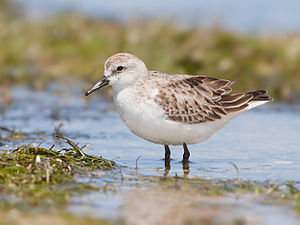
Rødhalset ryle
Rødhalset ryle i vinterdragt
Rødhalset ryle er en vadefugl, der yngler i det nordvestlige Nordamerika og Østsibirien. Den overvintrer i Sydøstasien samt Australien og New Zealand. Den er set nogle få gange i Danmark.